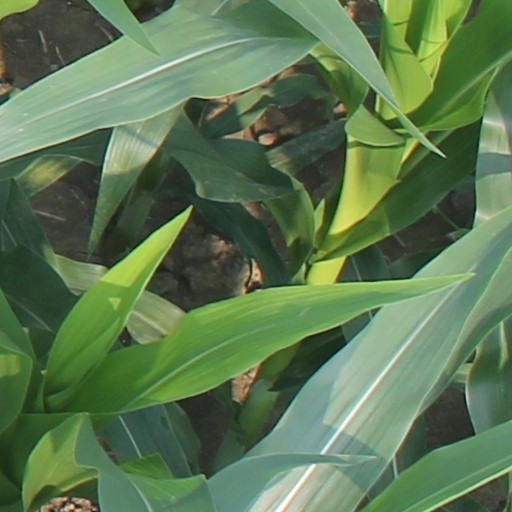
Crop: maize; corn